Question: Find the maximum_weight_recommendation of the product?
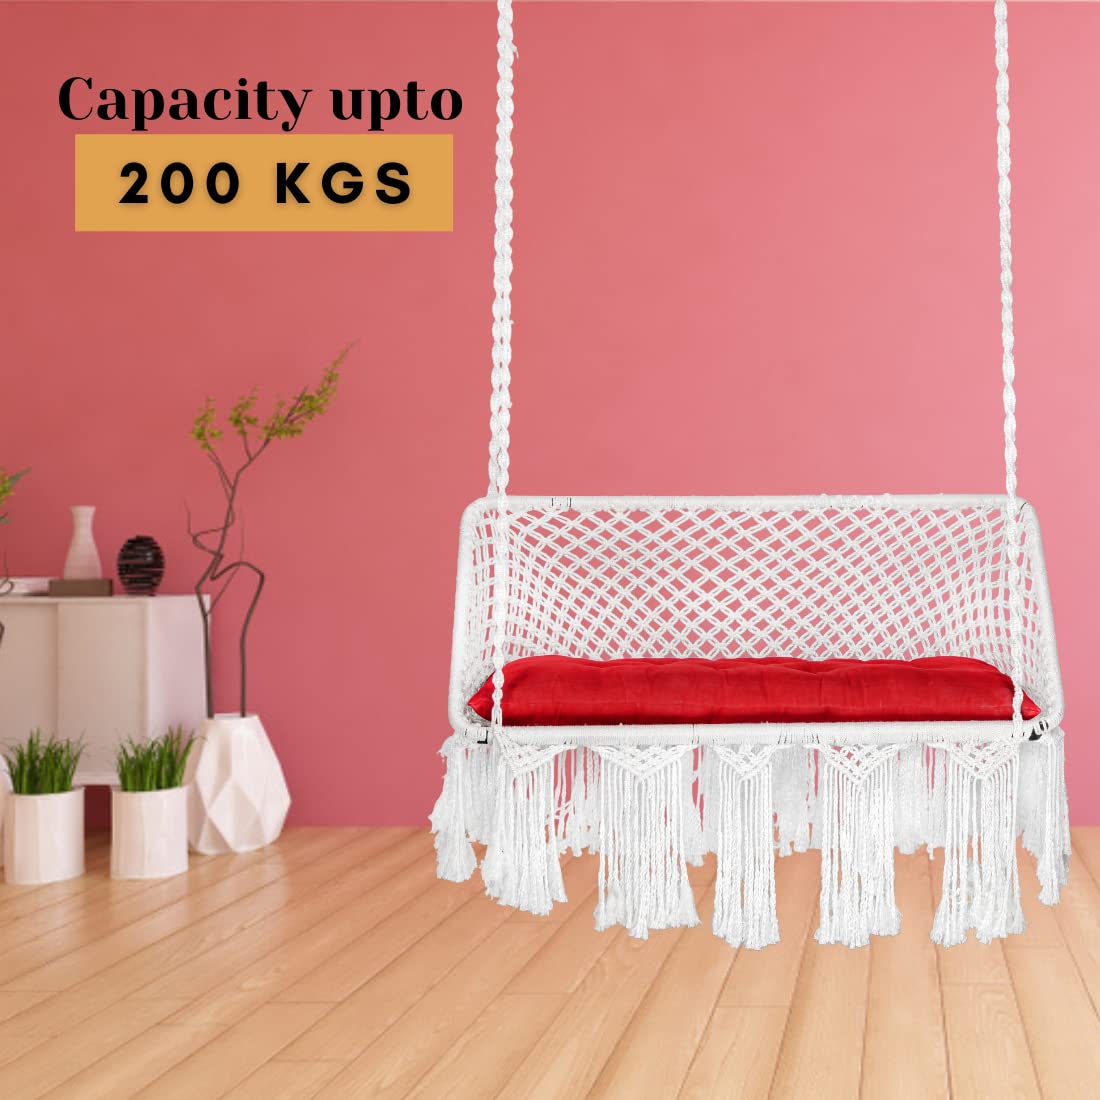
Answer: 200 kilogram